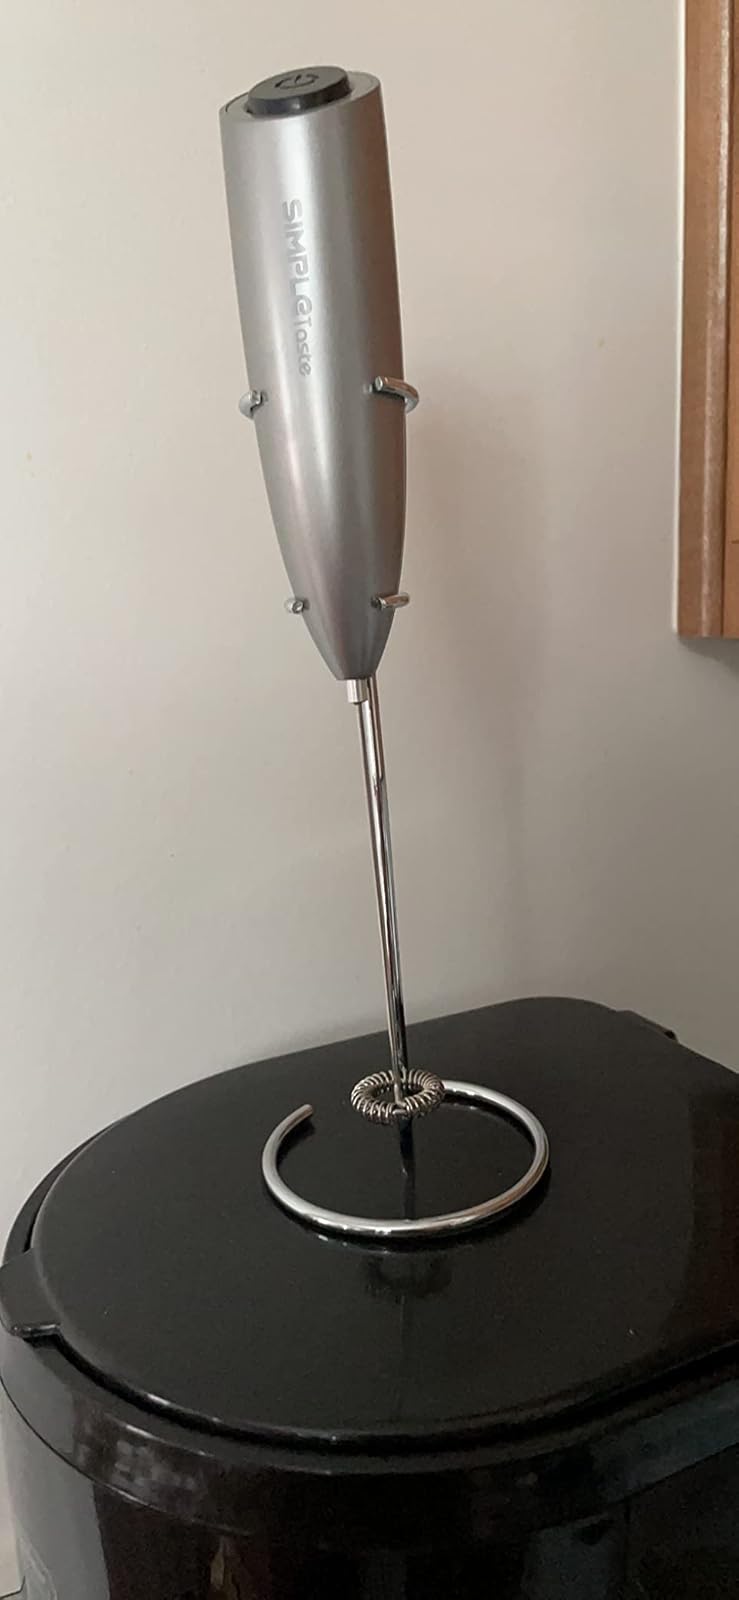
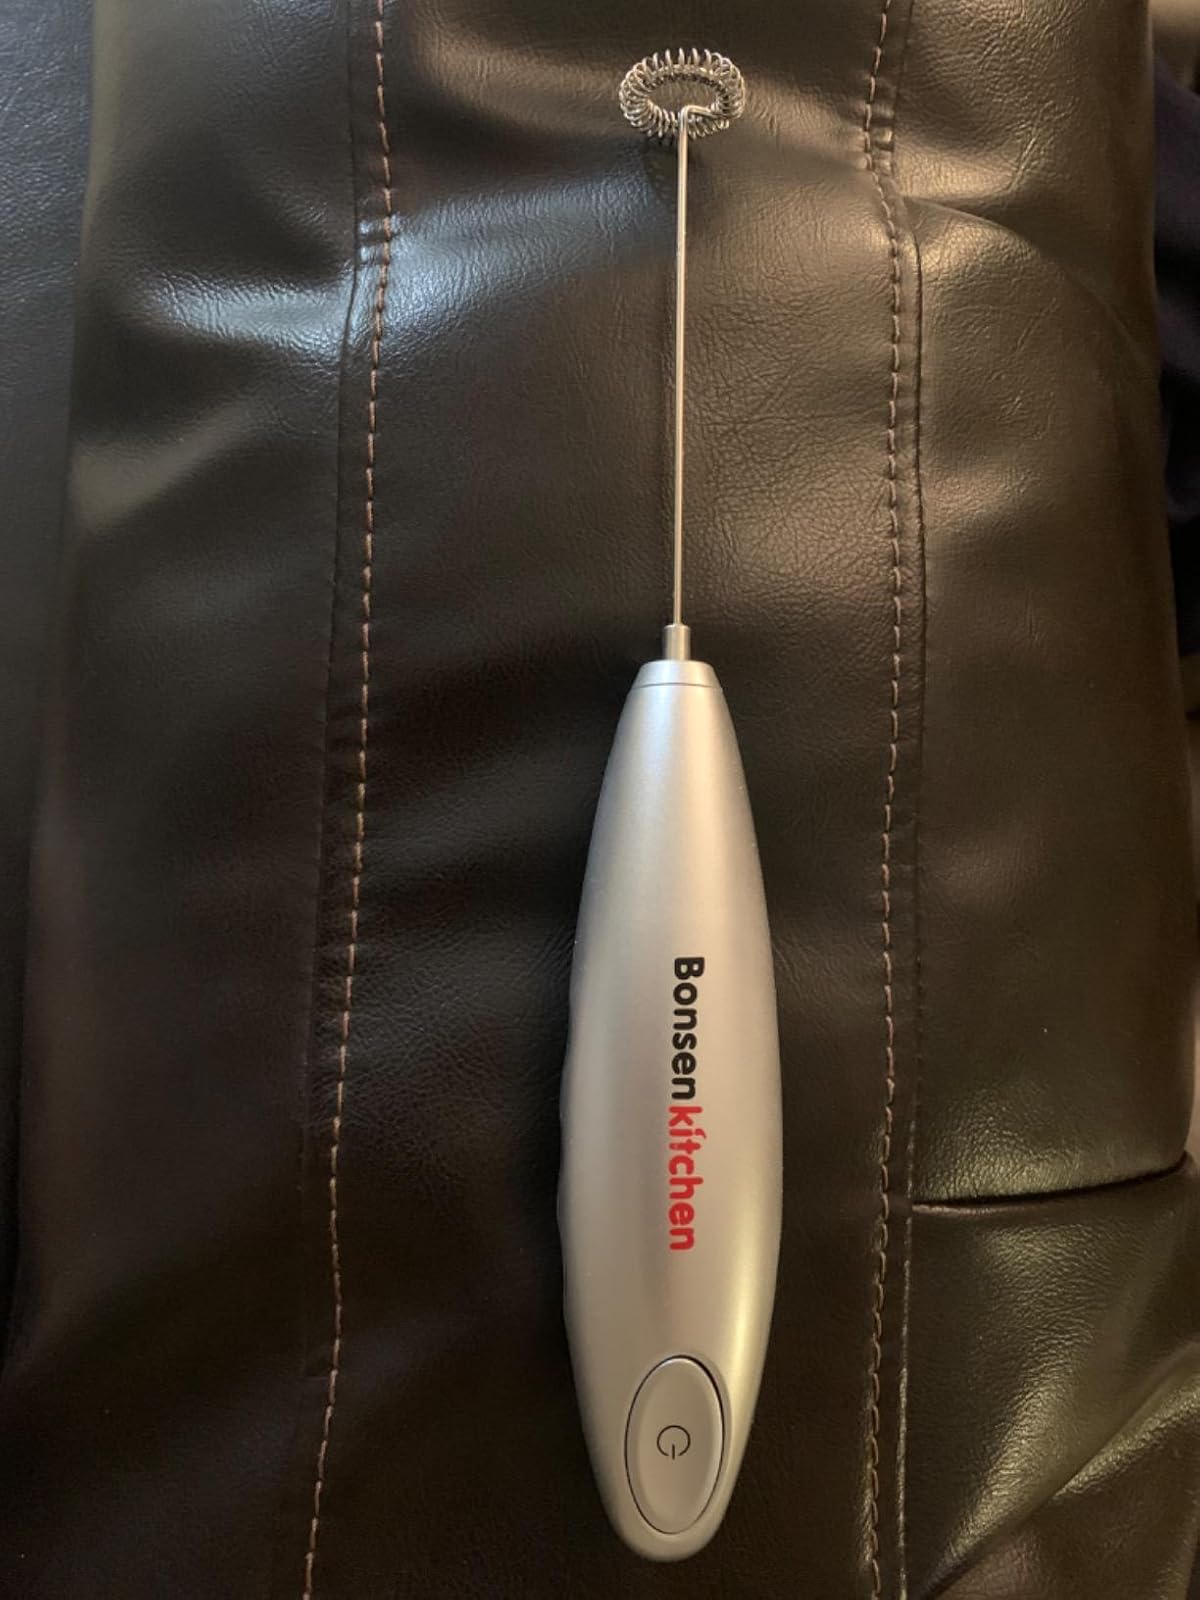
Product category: items_mixer
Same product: no